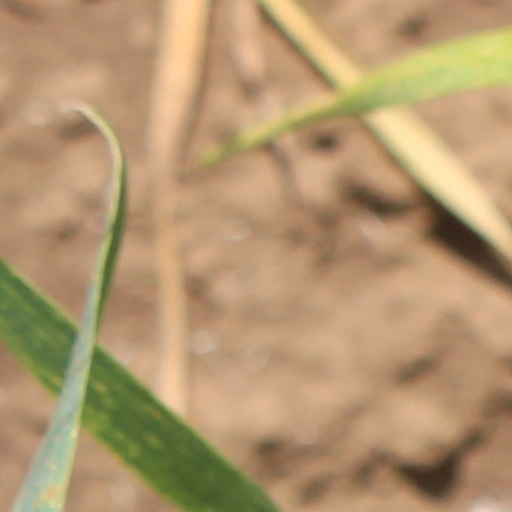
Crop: wheat